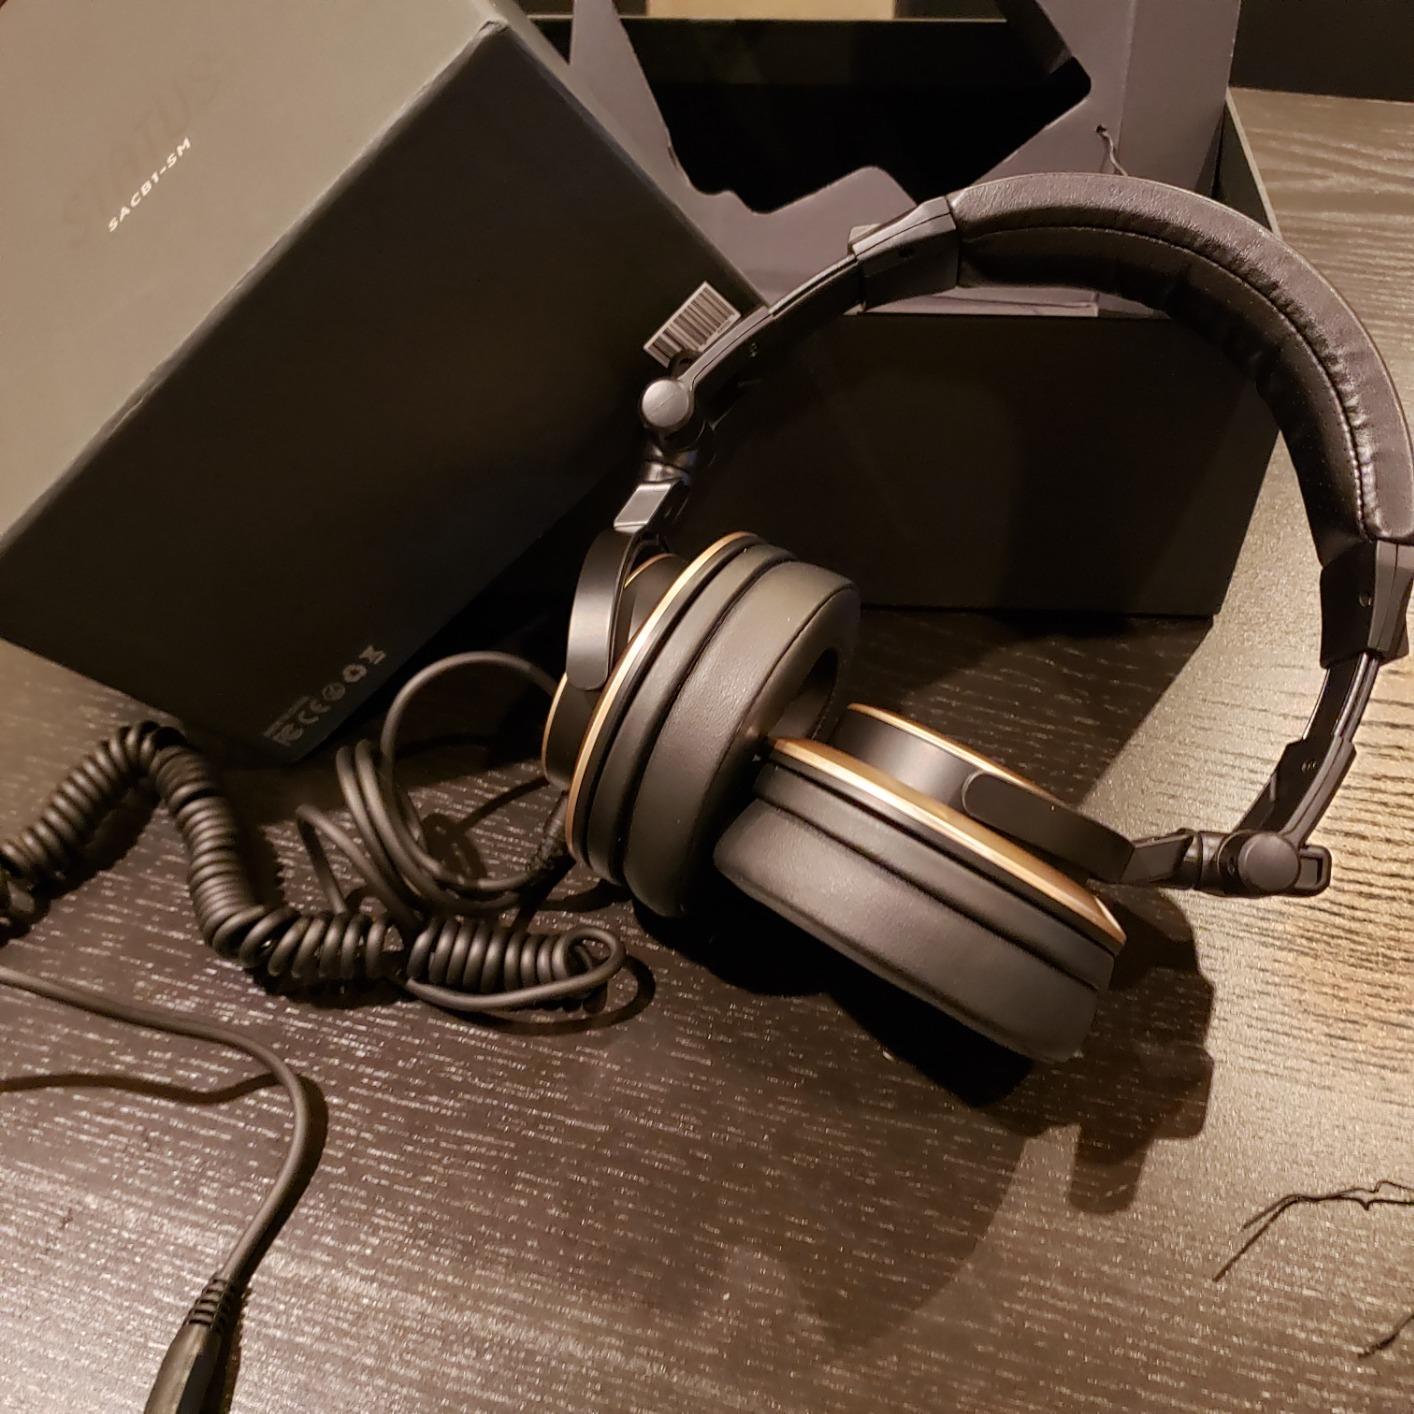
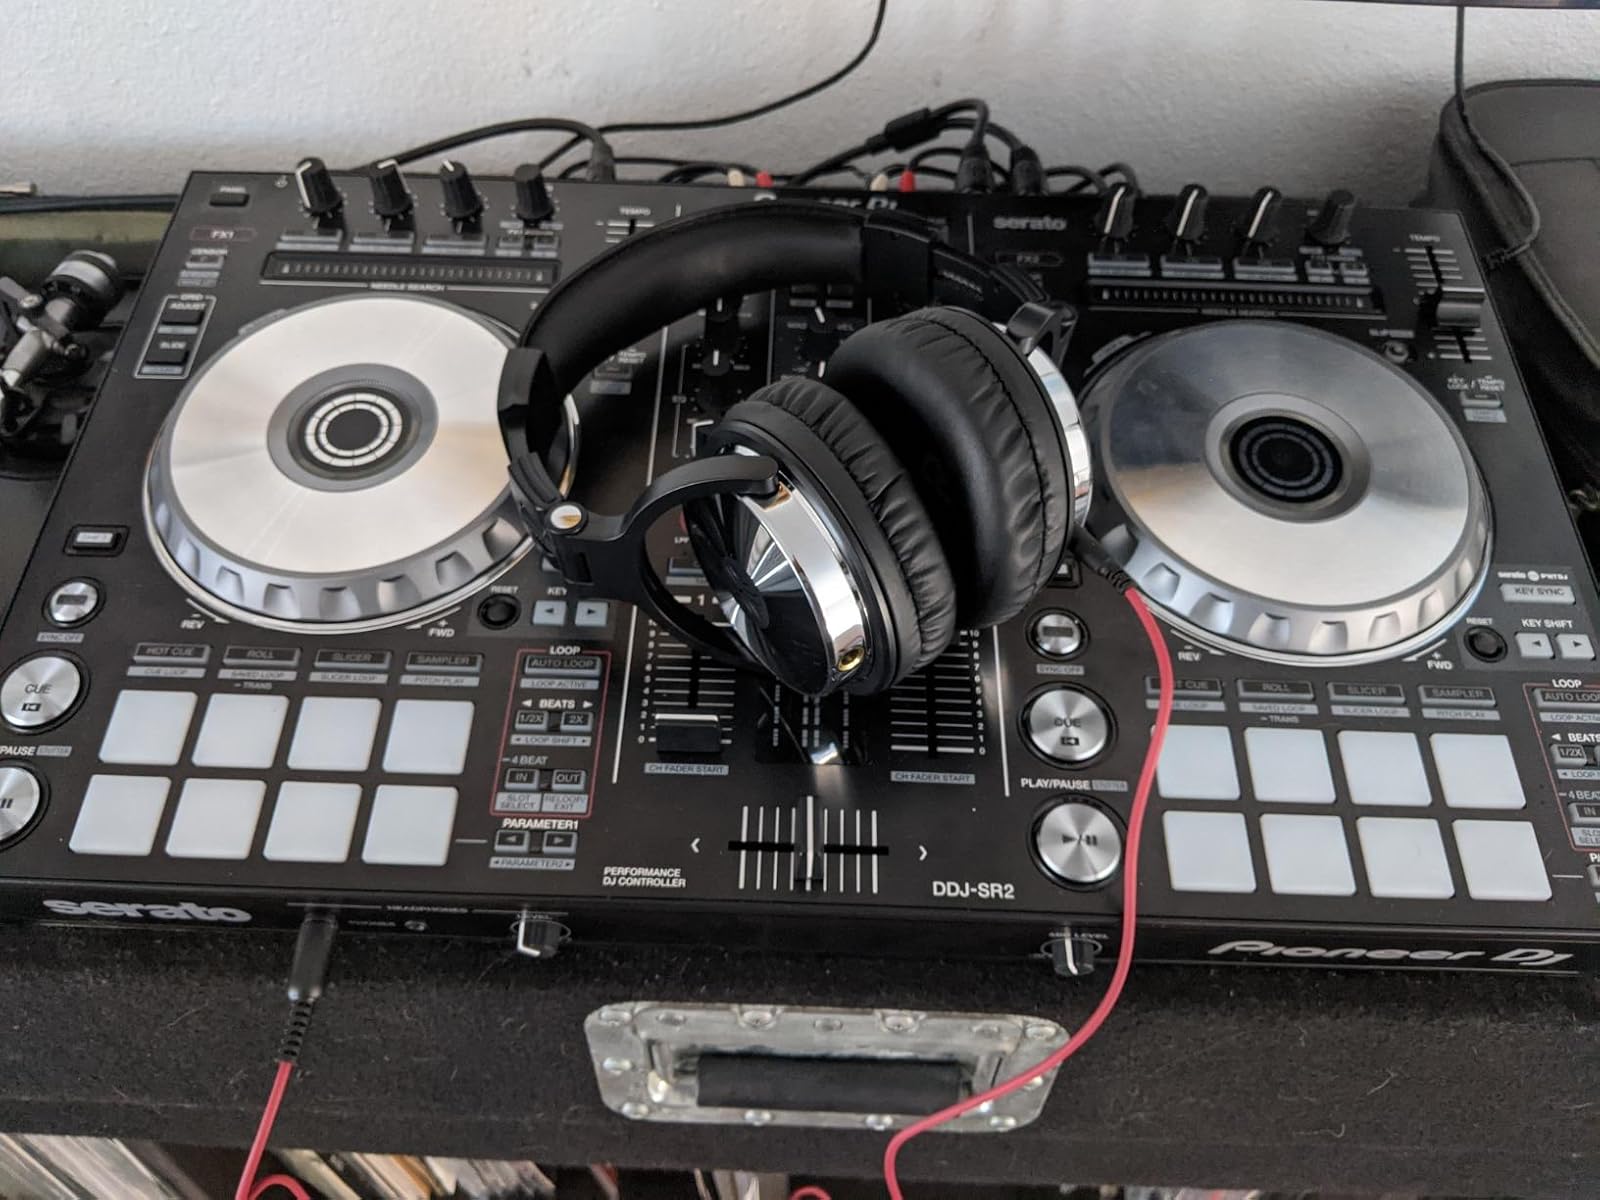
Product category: headphones
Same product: no